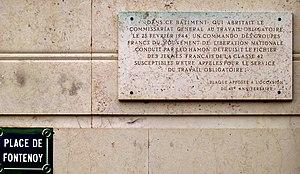
Place de Fontenoy - Paris VII
Les réfractaires refusent des obligations légales pour contester l'armée ou, globalement ou circonstanciellement, la Défense nationale ou d'autres formes de réquisition.
"Le service du travail obligatoire fut, durant l’occupation de la France par l’Allemagne nazie, la réquisition et le transfert vers l’Allemagne de centaines de milliers de travailleurs français contre leur gré, afin de participer à l’effort de guerre allemand que les revers militaires contraignaient à être sans cesse grandissant. Les personnes réquisitionnées dans le cadre du STO étaient hébergées, accueillies dans des camps de travailleurs localisés sur le sol allemand. Il fut instauré par la loi du 16 février 1943, faisant suite au relatif échec des politiques de volontariat et du système dit de ""la Relève"", qui aboutit à la présence en 1942, de 70 000 travailleurs venus de France en Allemagne, très en deçà des exigences de l'Occupant.
Léo Hamon, né le 12 janvier 1908 à Paris et mort le 27 octobre 1993 à Paris, est un homme politique et politologue français.